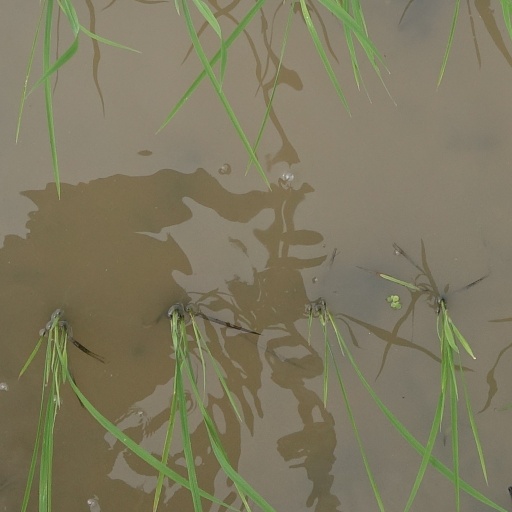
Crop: rice